National Piers Society

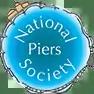
Logo

The National Piers Society (NPS) is a registered charity in the United Kingdom dedicated to promoting and sustaining interest in the preservation and continued enjoyment of seaside piers.